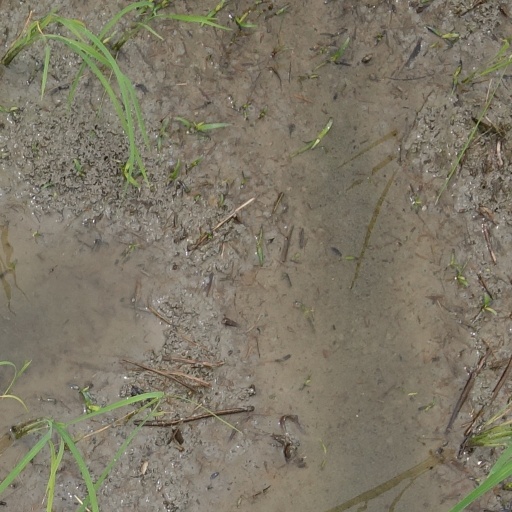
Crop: rice